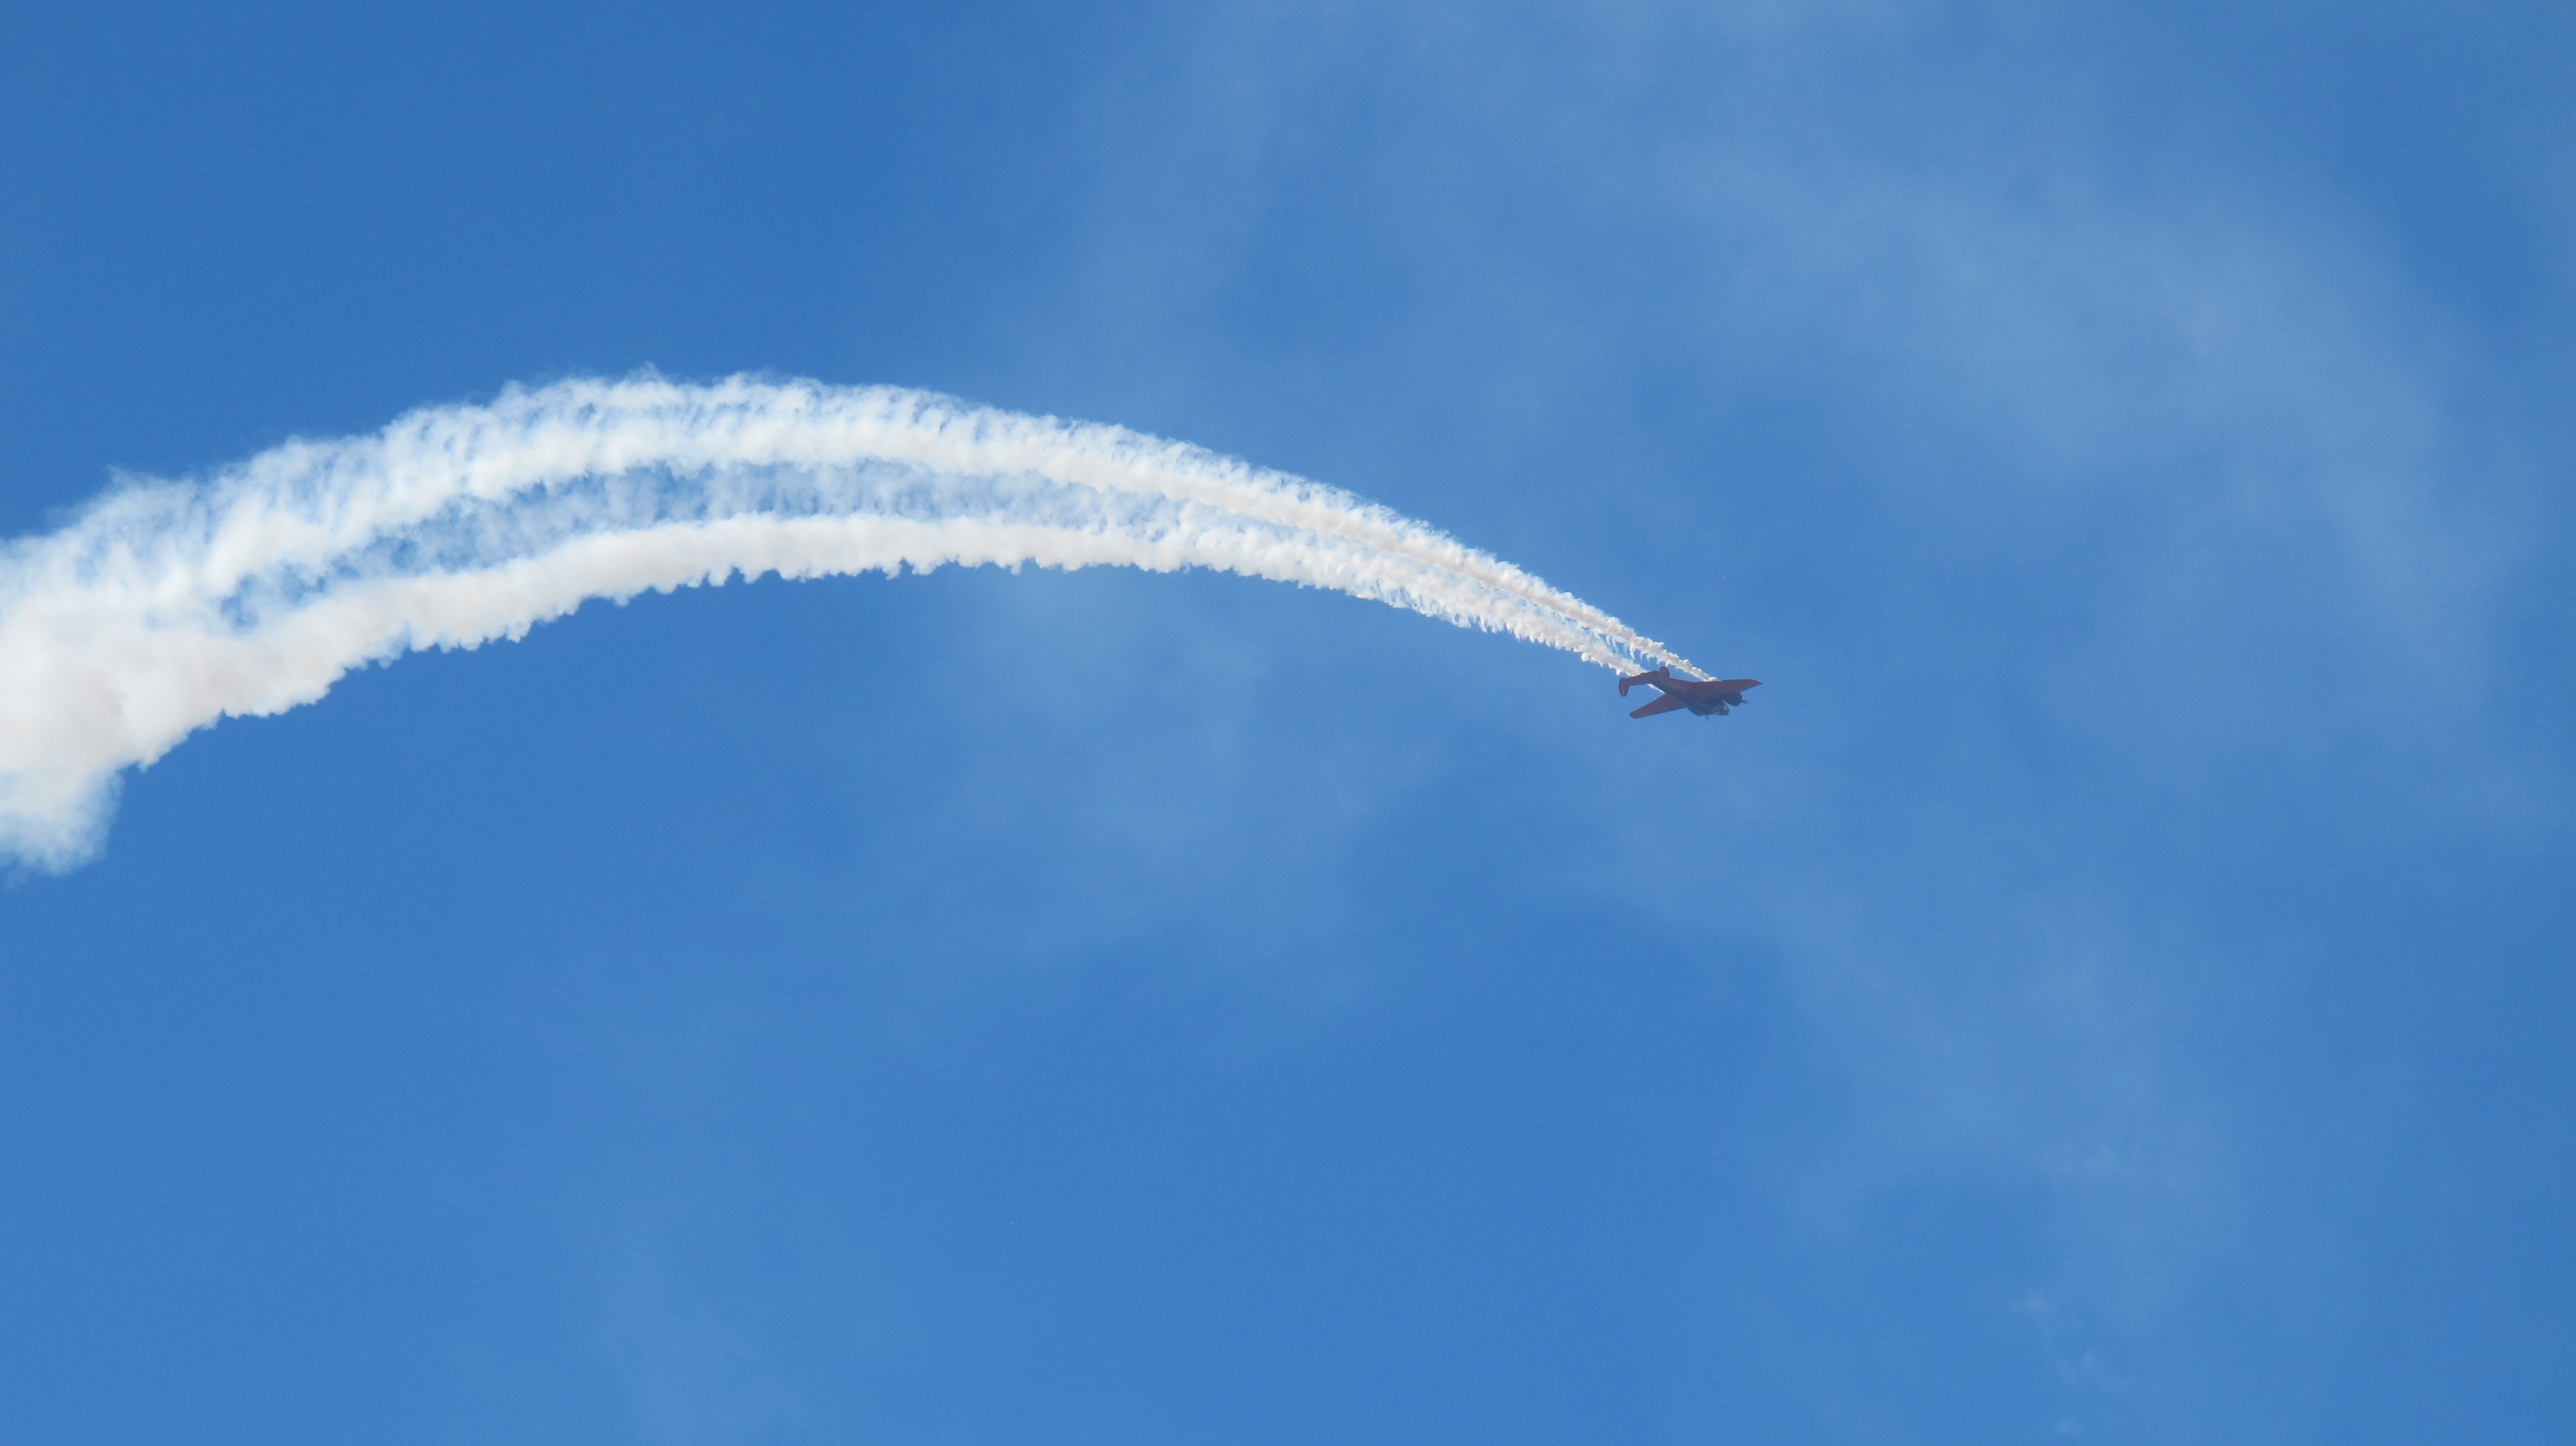
wing, cloud, sky, white, flying, fly, airplane, aircraft, military, transportation, aviation, flight, blue, speed, aerial, power, performance, fast, airshow, atmosphere of earth